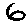
Label: 6